Dan Muscatell

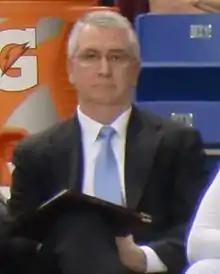
Muscatell in 2016

Daniel Ray Muscatell (born May 24, 1960) is an American college basketball coach who was most recently women's basketball assistant coach at San Jose State.